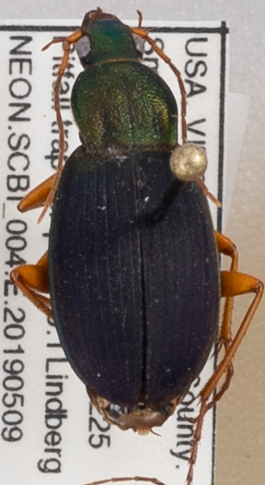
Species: Chlaenius aestivus
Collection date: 2019-05-09
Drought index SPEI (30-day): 1.13
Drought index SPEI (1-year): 2.09
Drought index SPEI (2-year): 2.09